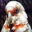
Label: bird